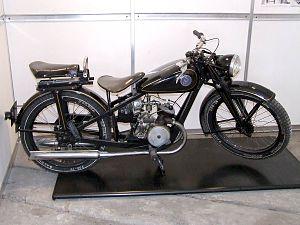
SHL est un fabricant de motos polonais.